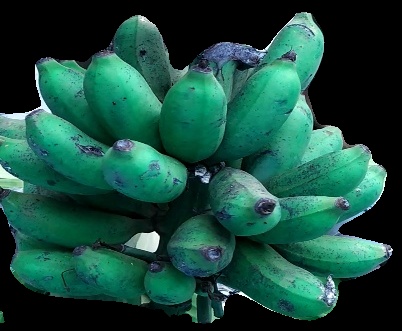
Variety: rasbale
Grade: grade3